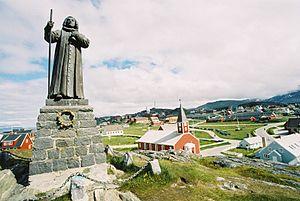
Nuuk est la capitale du Groenland. Elle se situe sur la côte ouest, à l'embouchure du fjord de Nuuk, à environ 240 km au sud du cercle polaire arctique, ce qui en fait la capitale la plus septentrionale du monde. Ses habitants s'appellent les Nuukois. Nuuk est également le chef-lieu de la commune de Sermersooq.
La statue de Hans Egede est un monument situé à Nuuk, capitale du Groenland. Elle représente le missionnaire norvégien Hans Egede qui fonda la ville en 1728. La statue est élevée dans la zone historique du vieux Nuuk, sur une petite colline proche du rivage et à proximité de la cathédrale.
Hans Egede est un missionnaire danois né le 31 janvier 1686 à Harstad et mort le 5 novembre 1758 à Falster. Surnommé « l'Apôtre du Groenland », il est l'un des premiers traducteurs de la langue groenlandaise.